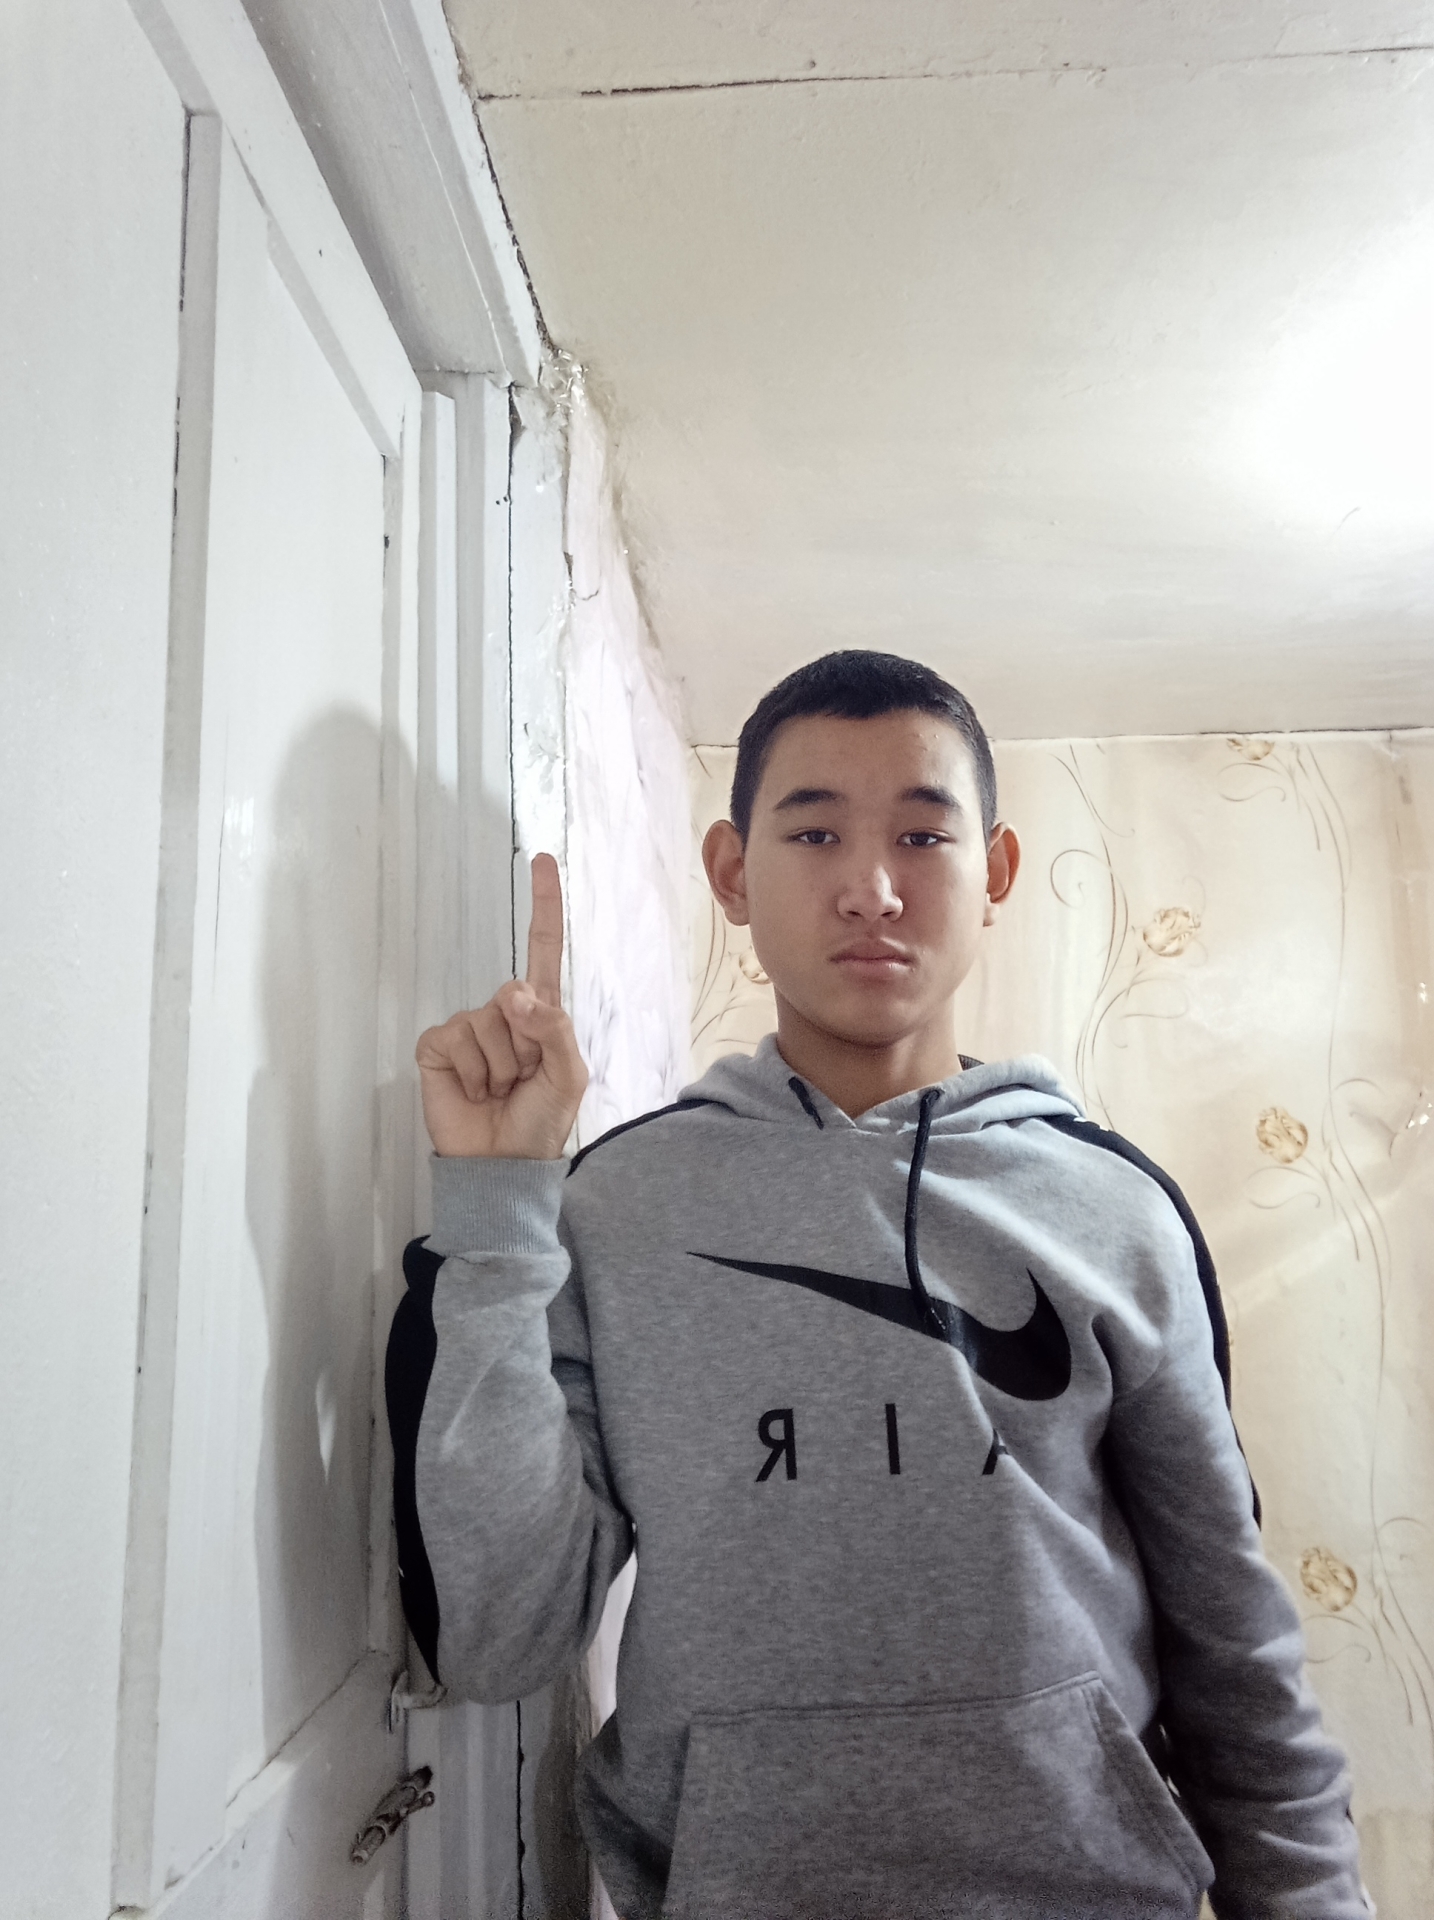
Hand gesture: one